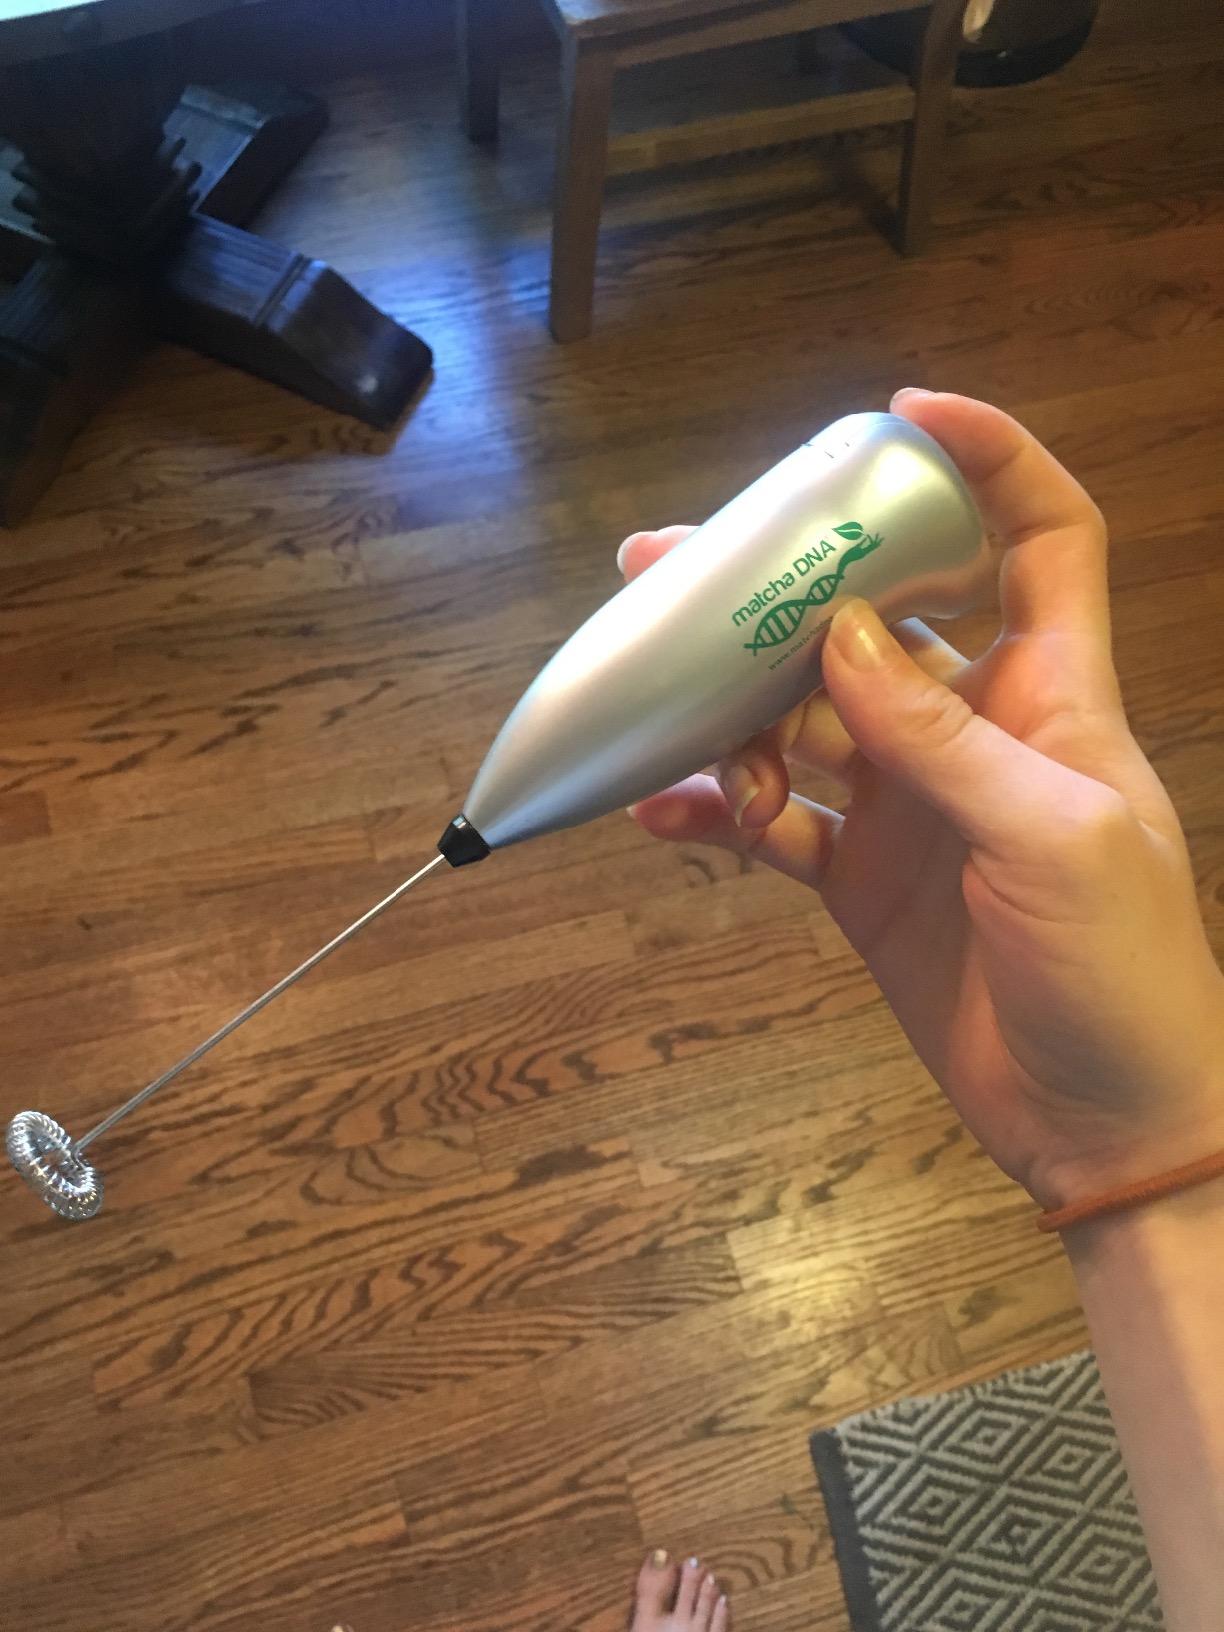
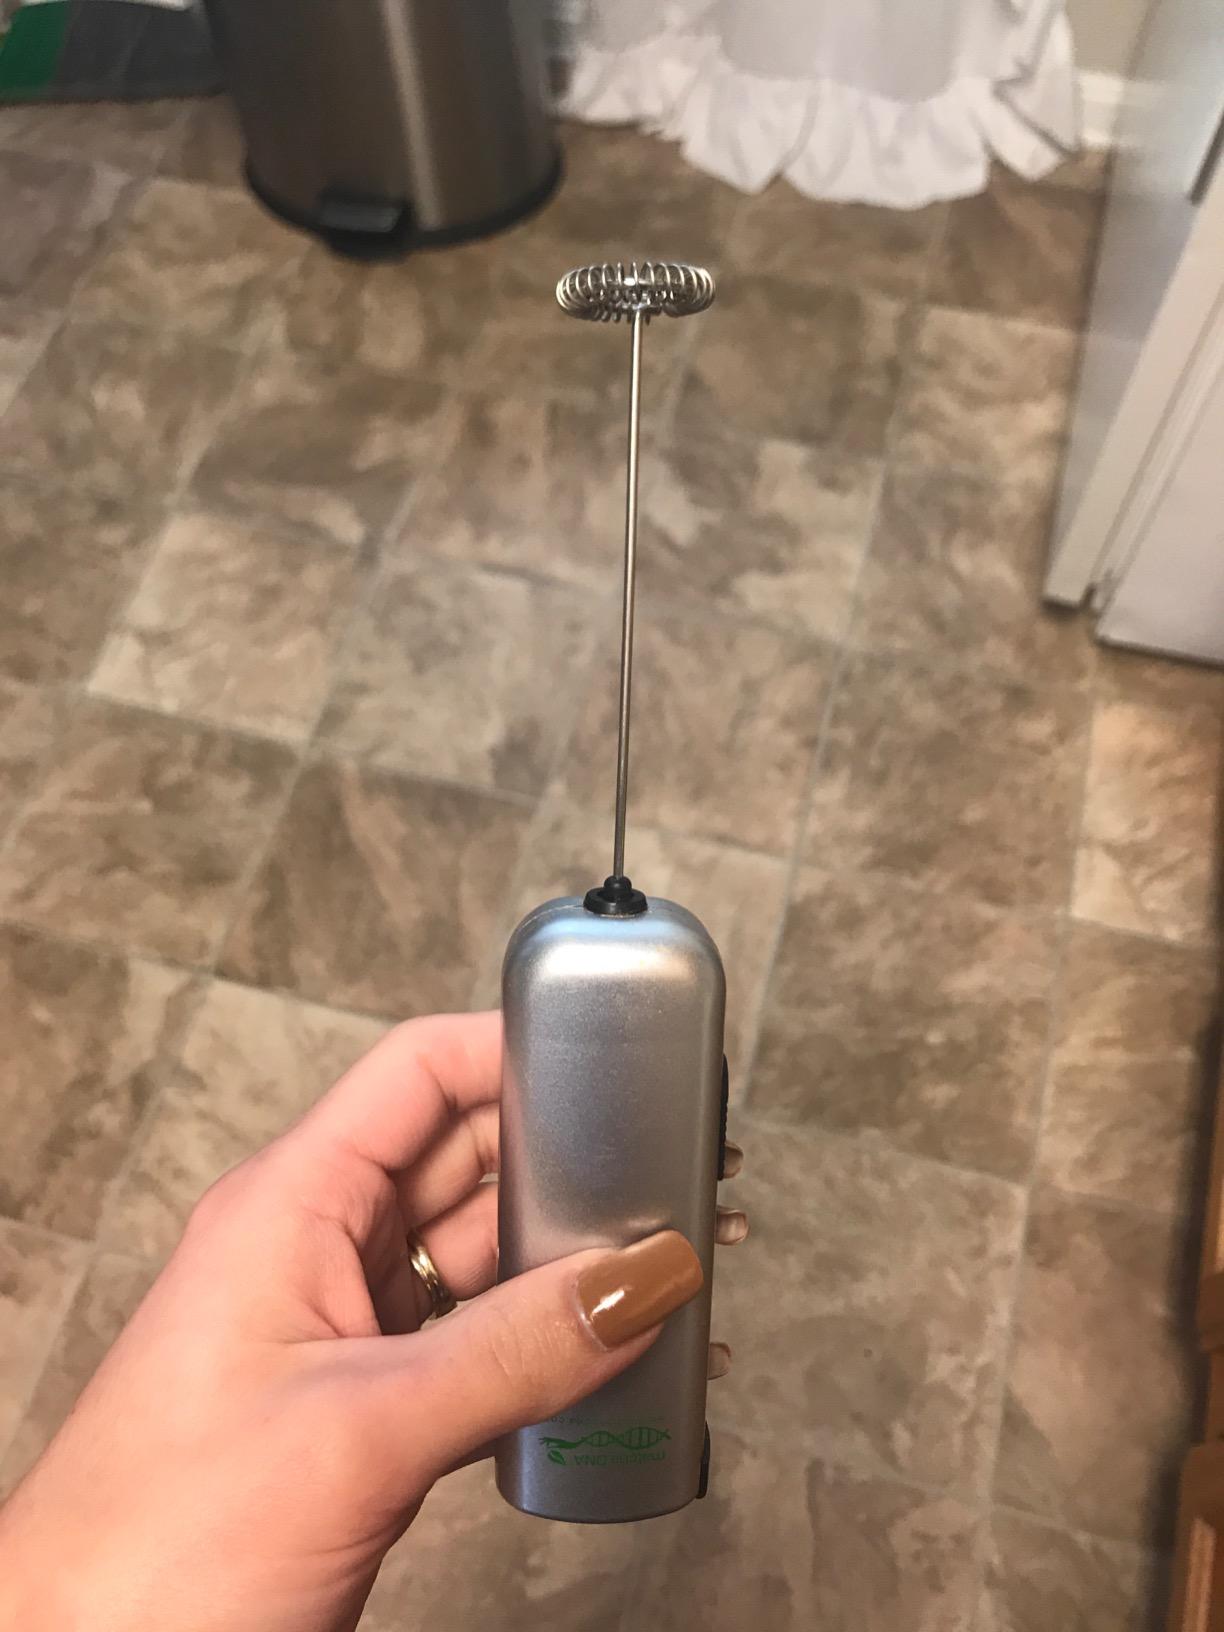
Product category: items_mixer
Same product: no